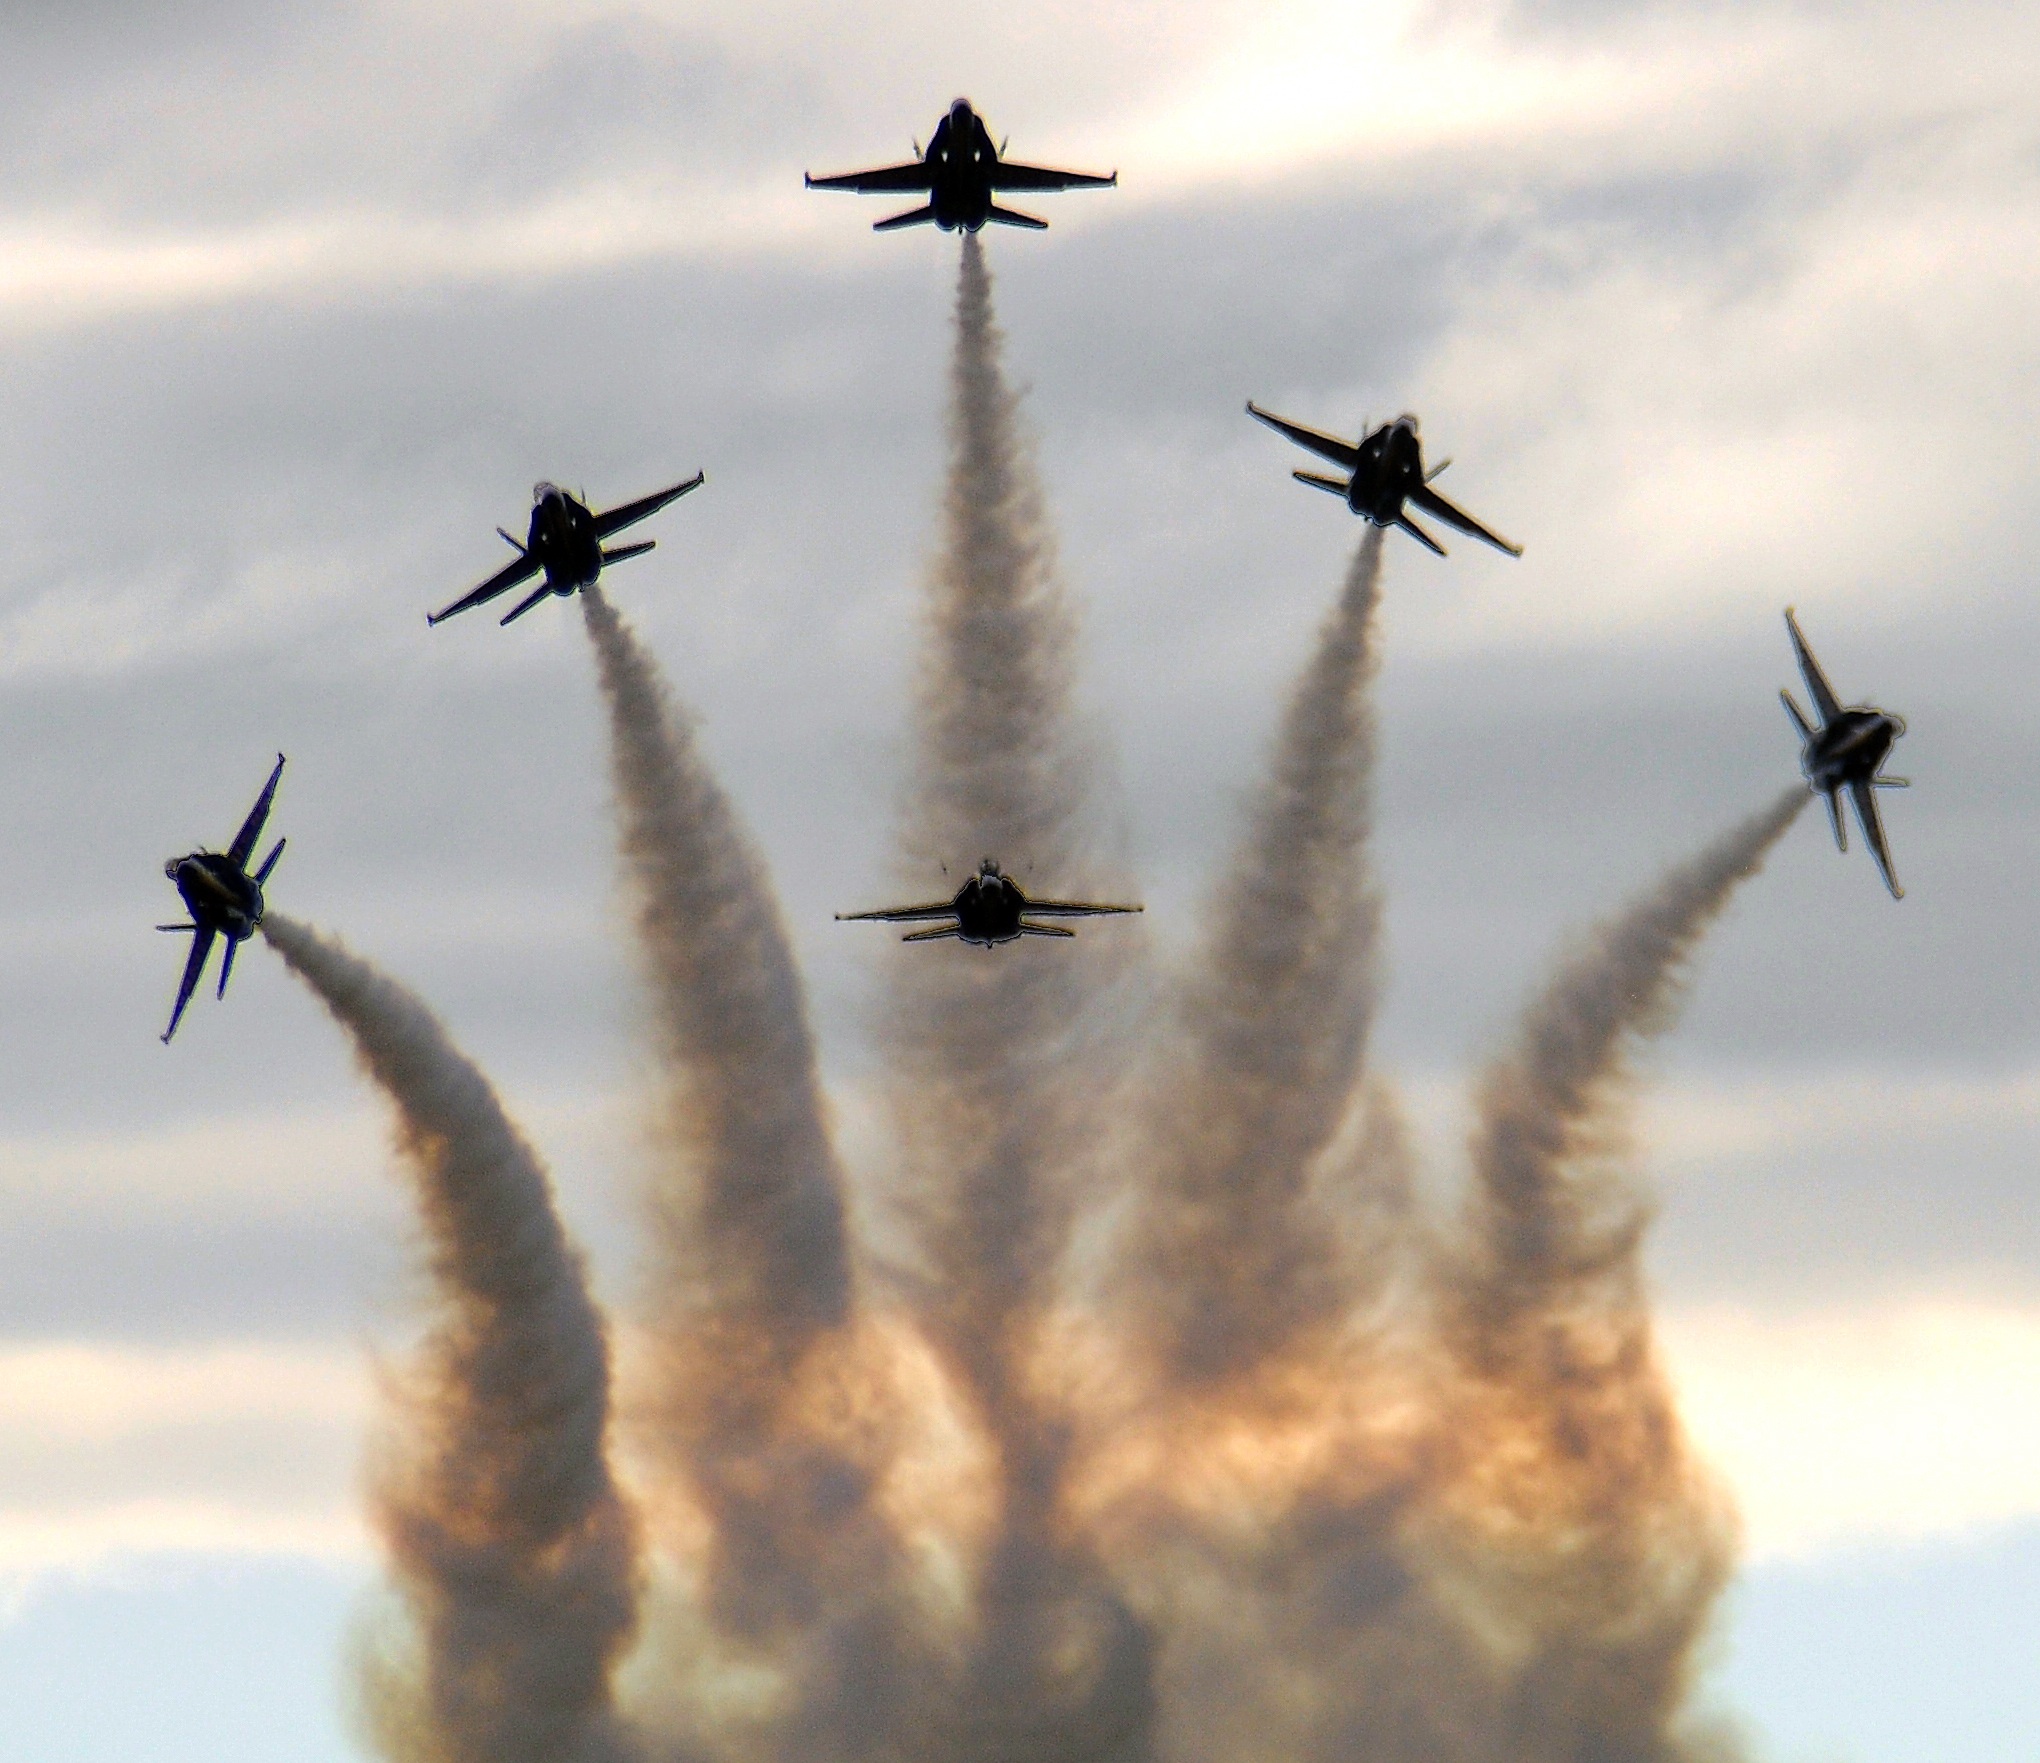
bird, wing, sky, smoke, aircraft, military, formation, wildlife, reflection, flight, team, airplanes, goose, crane, demonstration, planes, airshow, fighter, water bird, jets, blue angels, bird migration, air show, air force, aerobatics, atmosphere of earth, animal migration, ducks geese and swans, crane like bird